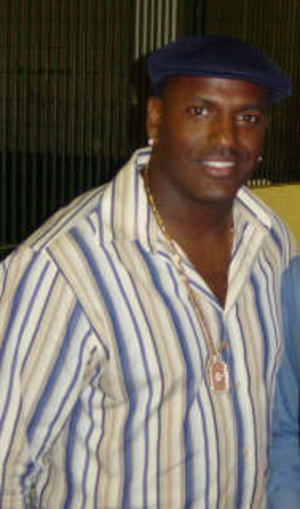
Rubén Angel Sierra García est un ancien voltigeur de la Ligue majeure de baseball. Il joue 20 saisons de 1986 à 2006, passant notamment 10 ans chez les Rangers du Texas.